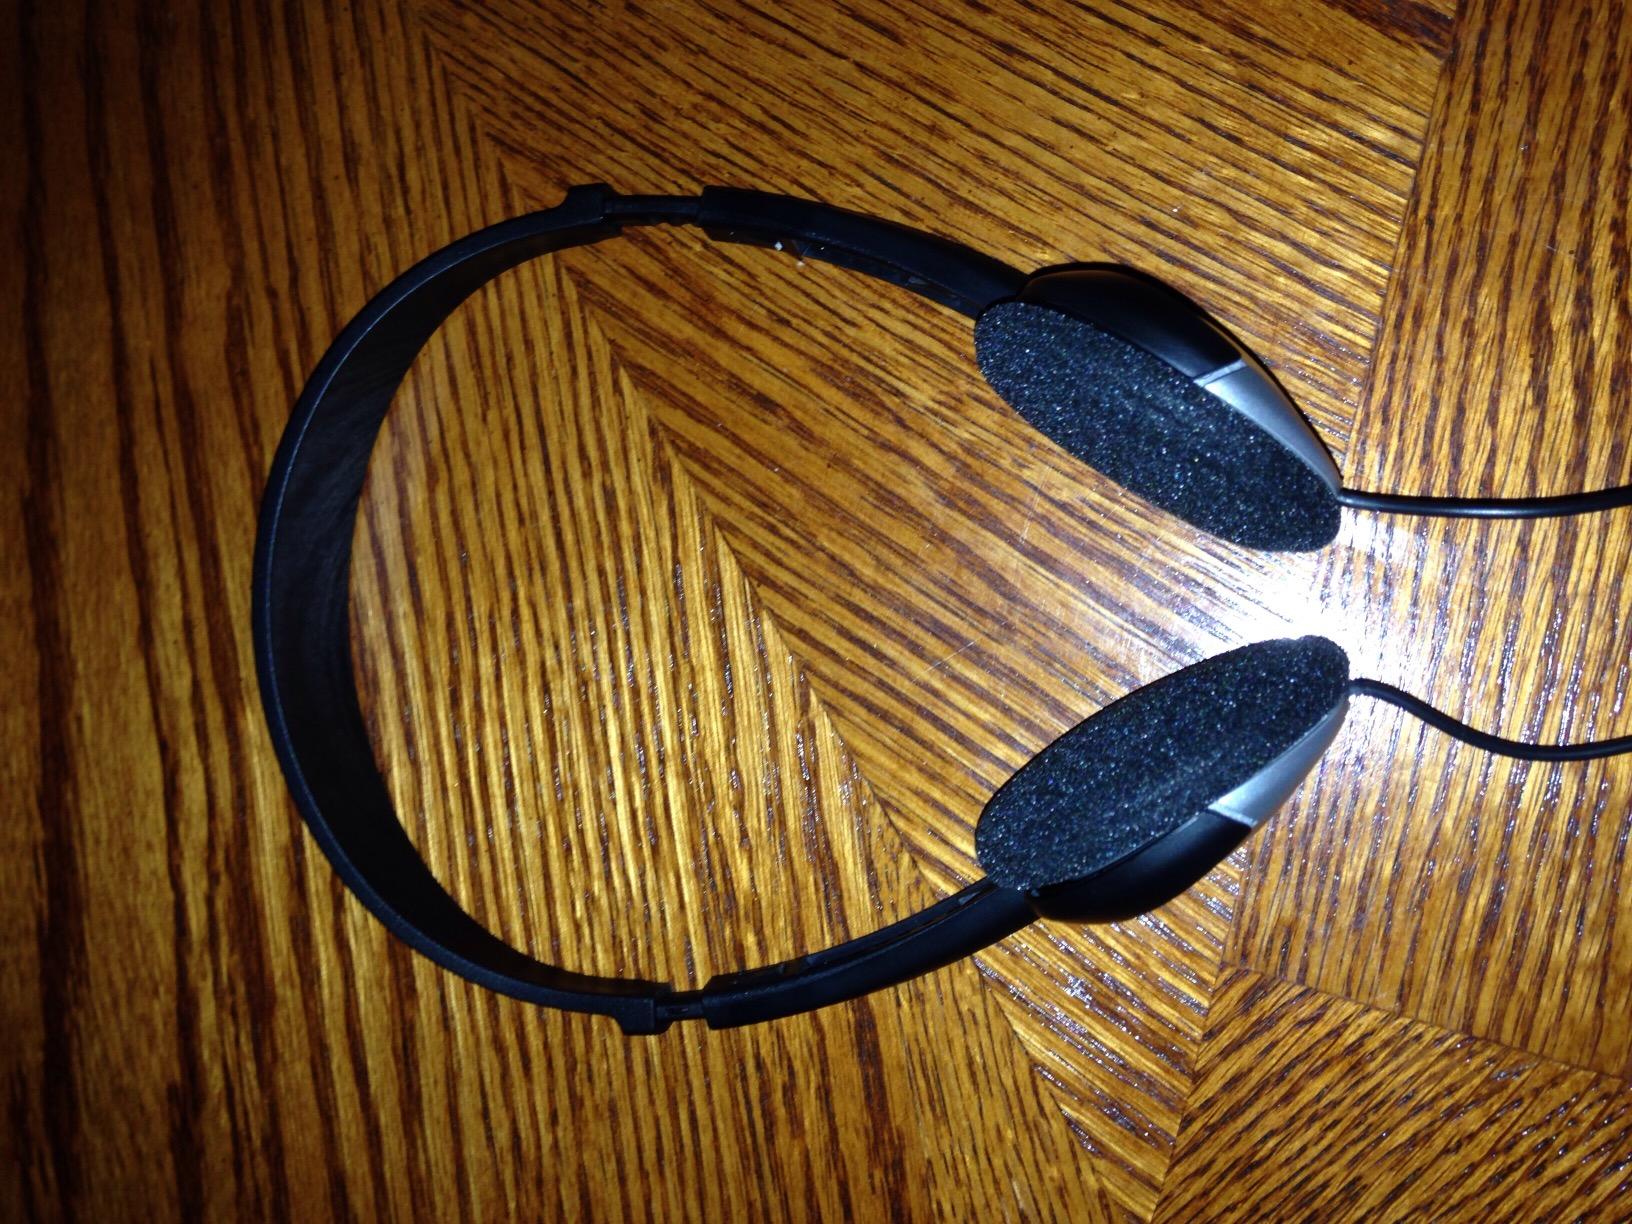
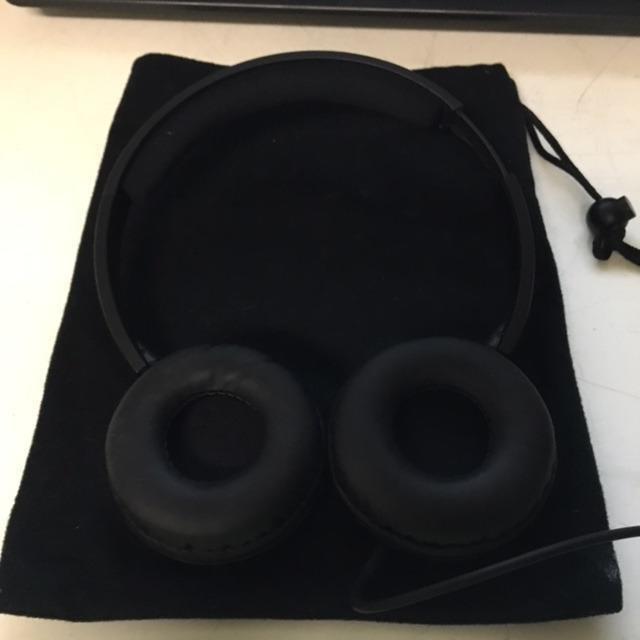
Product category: headphones
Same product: no